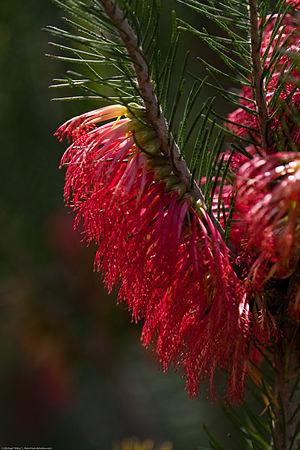
Calothamnus quadrifidus est un représentant de la famille des Myrtaceae endémique du sud-ouest de l'Australie-Occidentale. Il a la particularité de disposer les étamines de son inflorescence sur un seul côté de la tige.